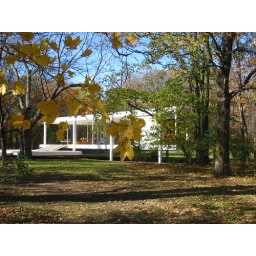
I LOOOOVE this house by Mies van der Rohe.